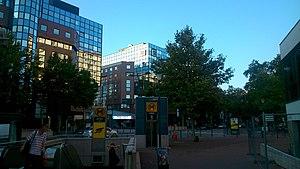
L'esplanade Compans Caffarelli à Toulouse sur le boulevard Lascrosses vue depuis la cité administrative
Compans-Caffarelli est un quartier de la ville de Toulouse dans le sud de la France. Il a été construit dans le centre de Toulouse entre le boulevard Lascrosses et le boulevard de la Marquette le long du canal du Midi sur l'emprise des anciennes casernes militaires du même nom. La construction a démarré dans les années 1980, pour se prolonger jusqu'à aujourd'hui en débordant de l'autre côté des boulevards au sud et au nord du quartier.